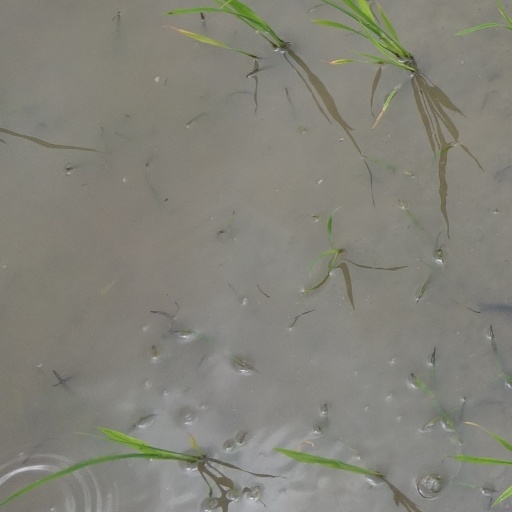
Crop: rice